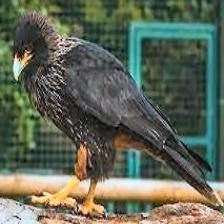
Species: STRIATED CARACARA
Scientific name: PHALCOBOENUS AUSTRALIS